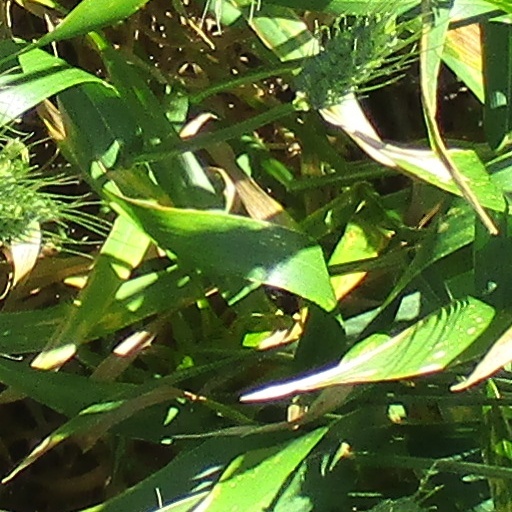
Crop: wheat